Titanosauria

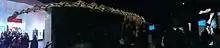
"Patagotitan" skeleton cast on display at the American Museum of Natural History

The titanosaurs were the last great group of sauropods, which existed from about 136 to 66 million years ago, before the Cretaceous–Paleogene extinction event, and were the dominant herbivores of their time. The fossil evidence suggests they replaced the other sauropods, like the diplodocids and the brachiosaurids, which died out between the late Jurassic and the mid-Cretaceous Periods.